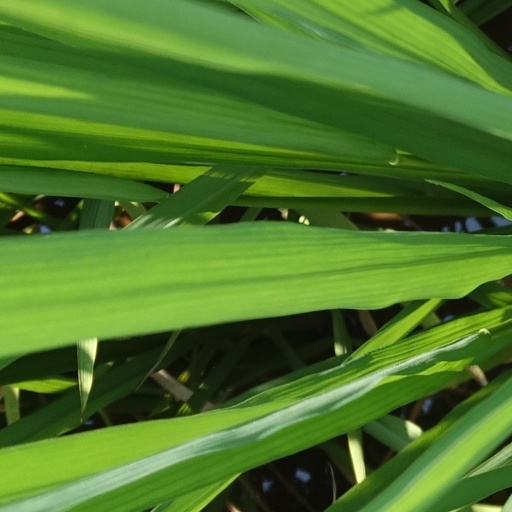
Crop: rice